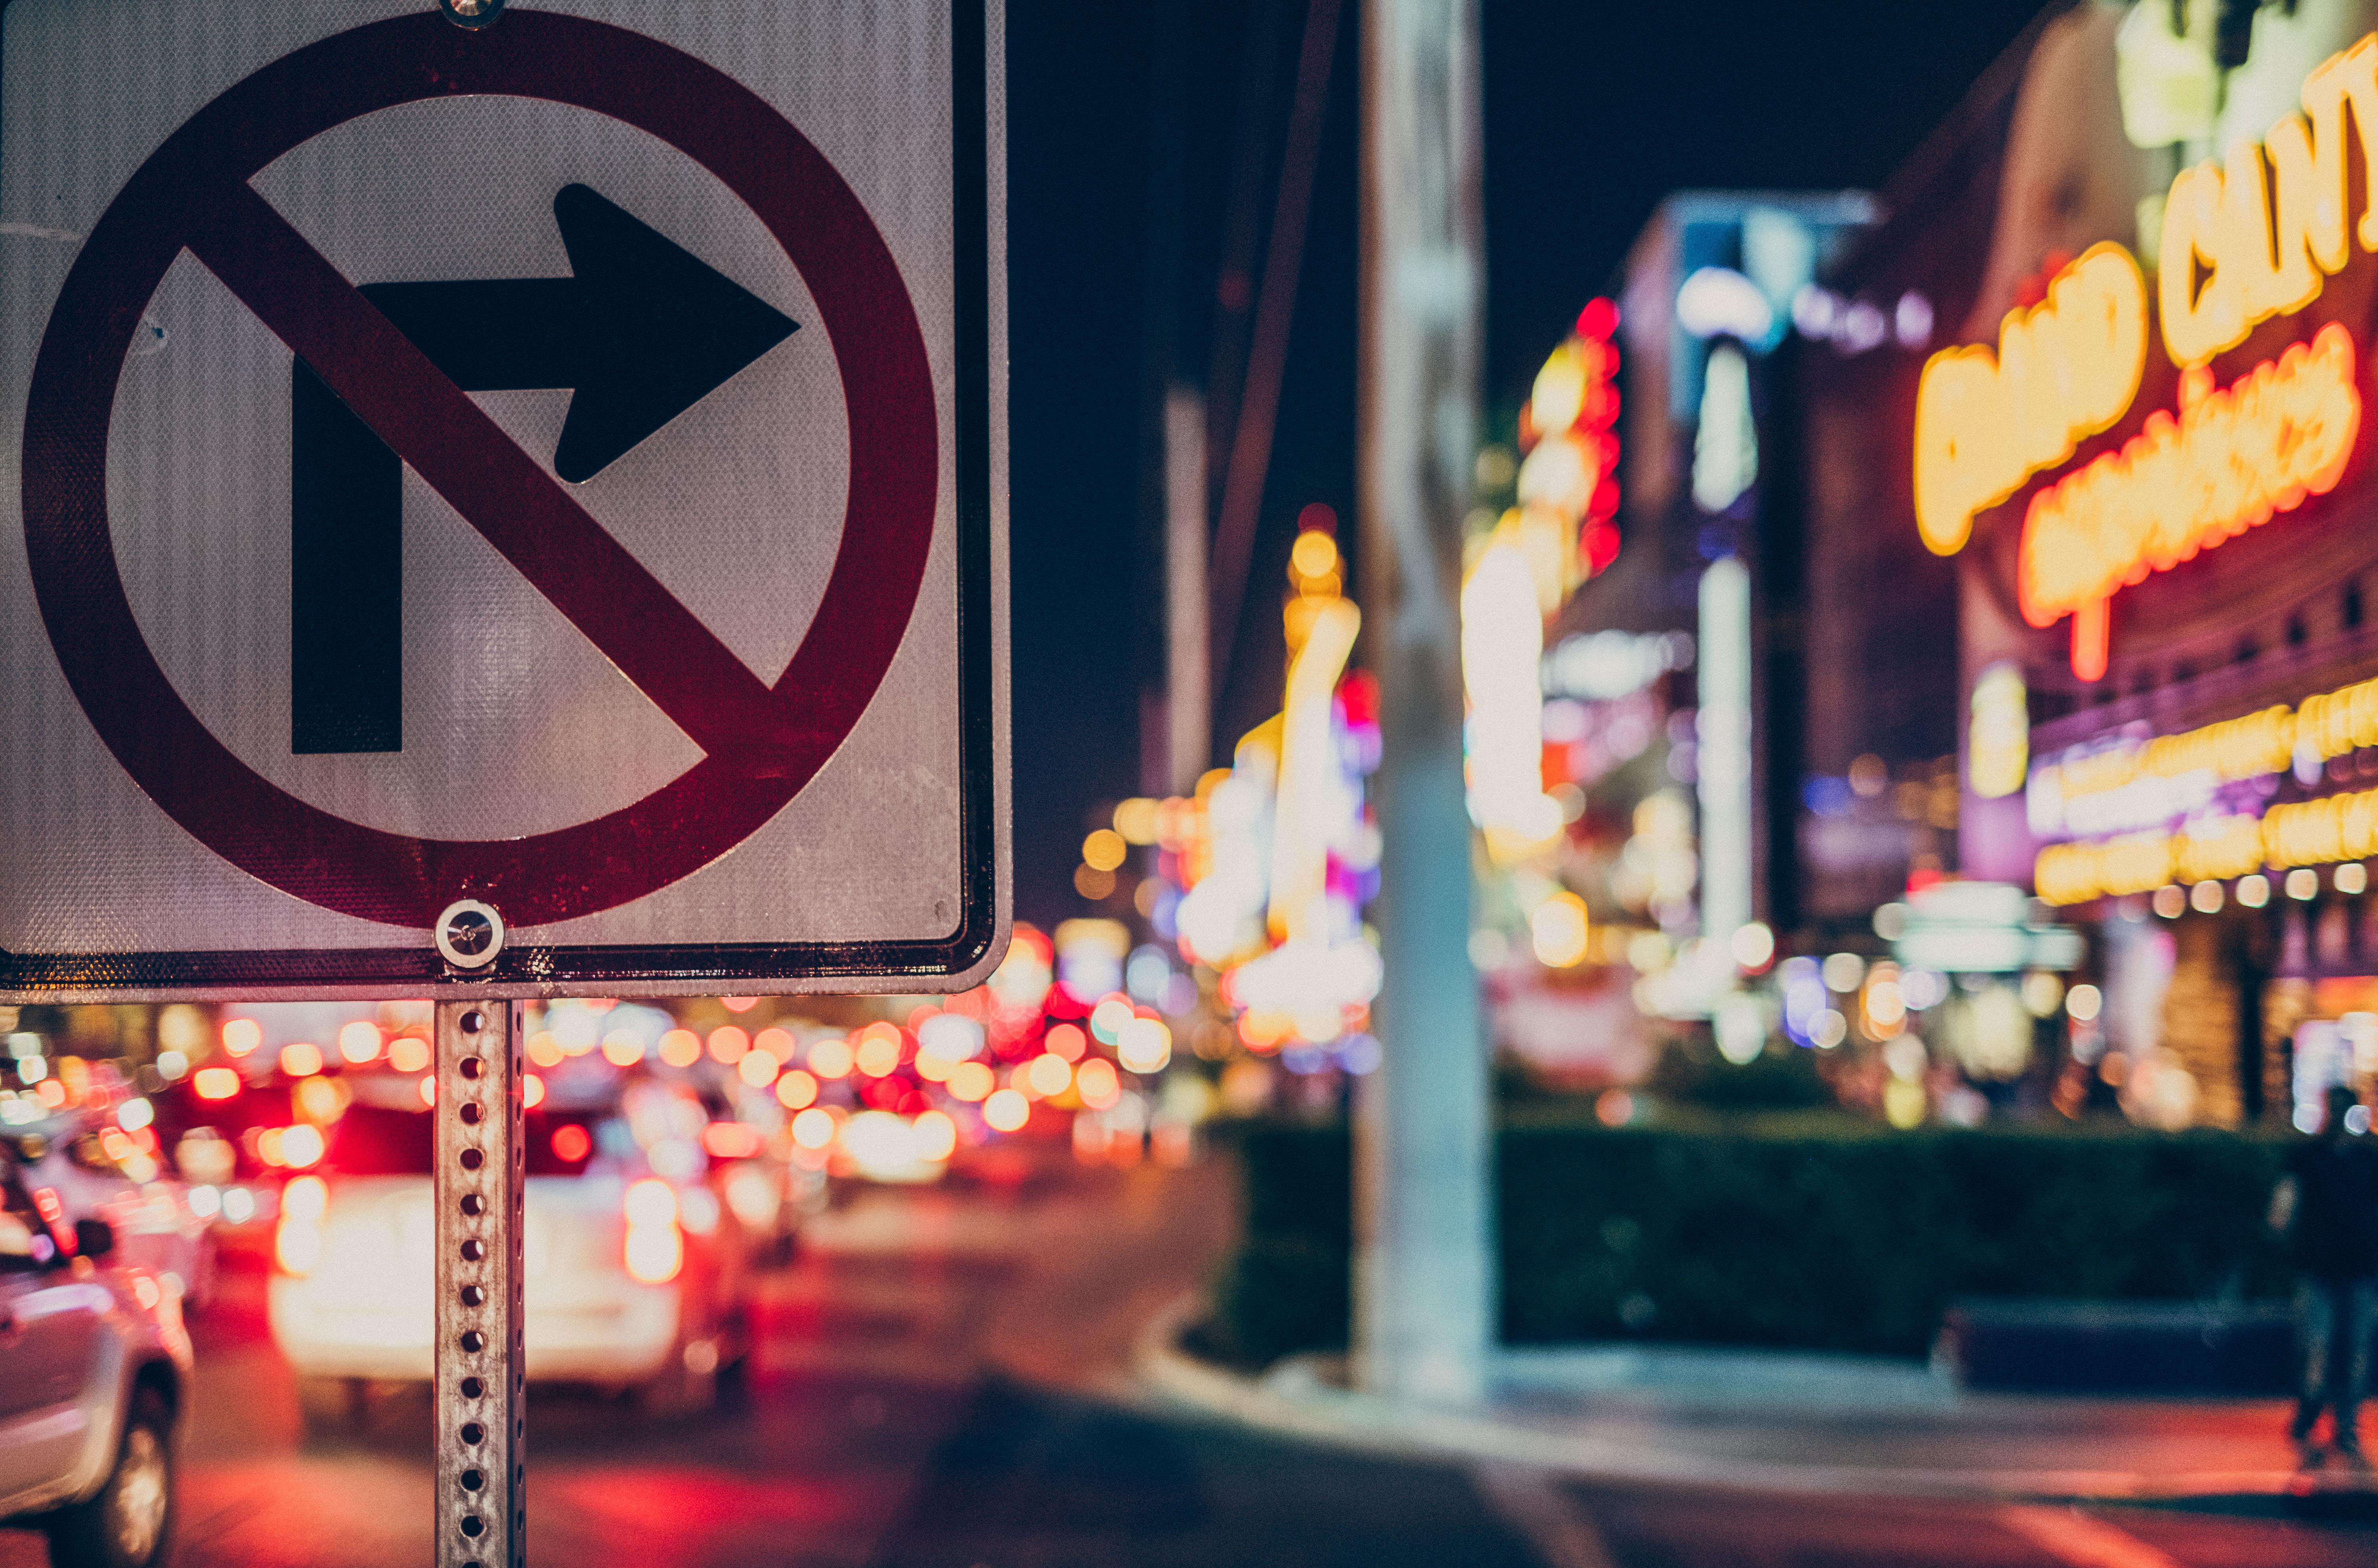
light, bokeh, road, street, night, crowd, sign, color, america, child, art, use, licht, kunst, fuji, las, vegas, nevada, strase, xpro2